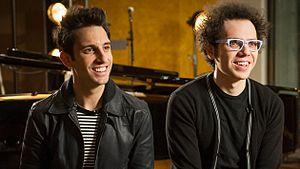
A Great Big World est un groupe pop américain composé de Ian Axel et Chad King. Le duo new-yorkais est essentiellement connu pour les chansons This Is the New Year, reprise dans un épisode de la saison 4 de Glee, et Say Something, devenue un tube international depuis qu'ils l'ont réenregistrée avec Christina Aguilera en 2013. La chanson a d'ailleurs été récompensée aux Grammy Awards 2015.